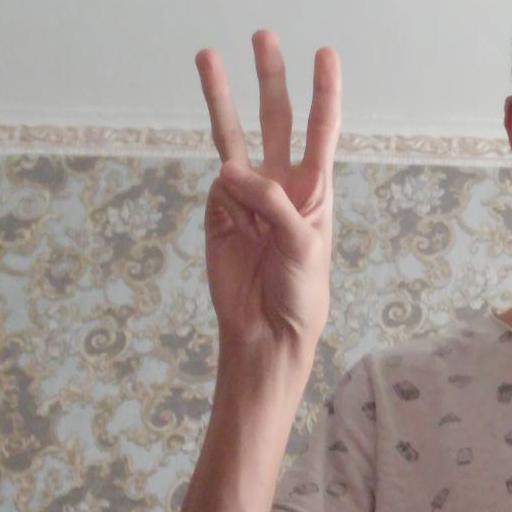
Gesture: three